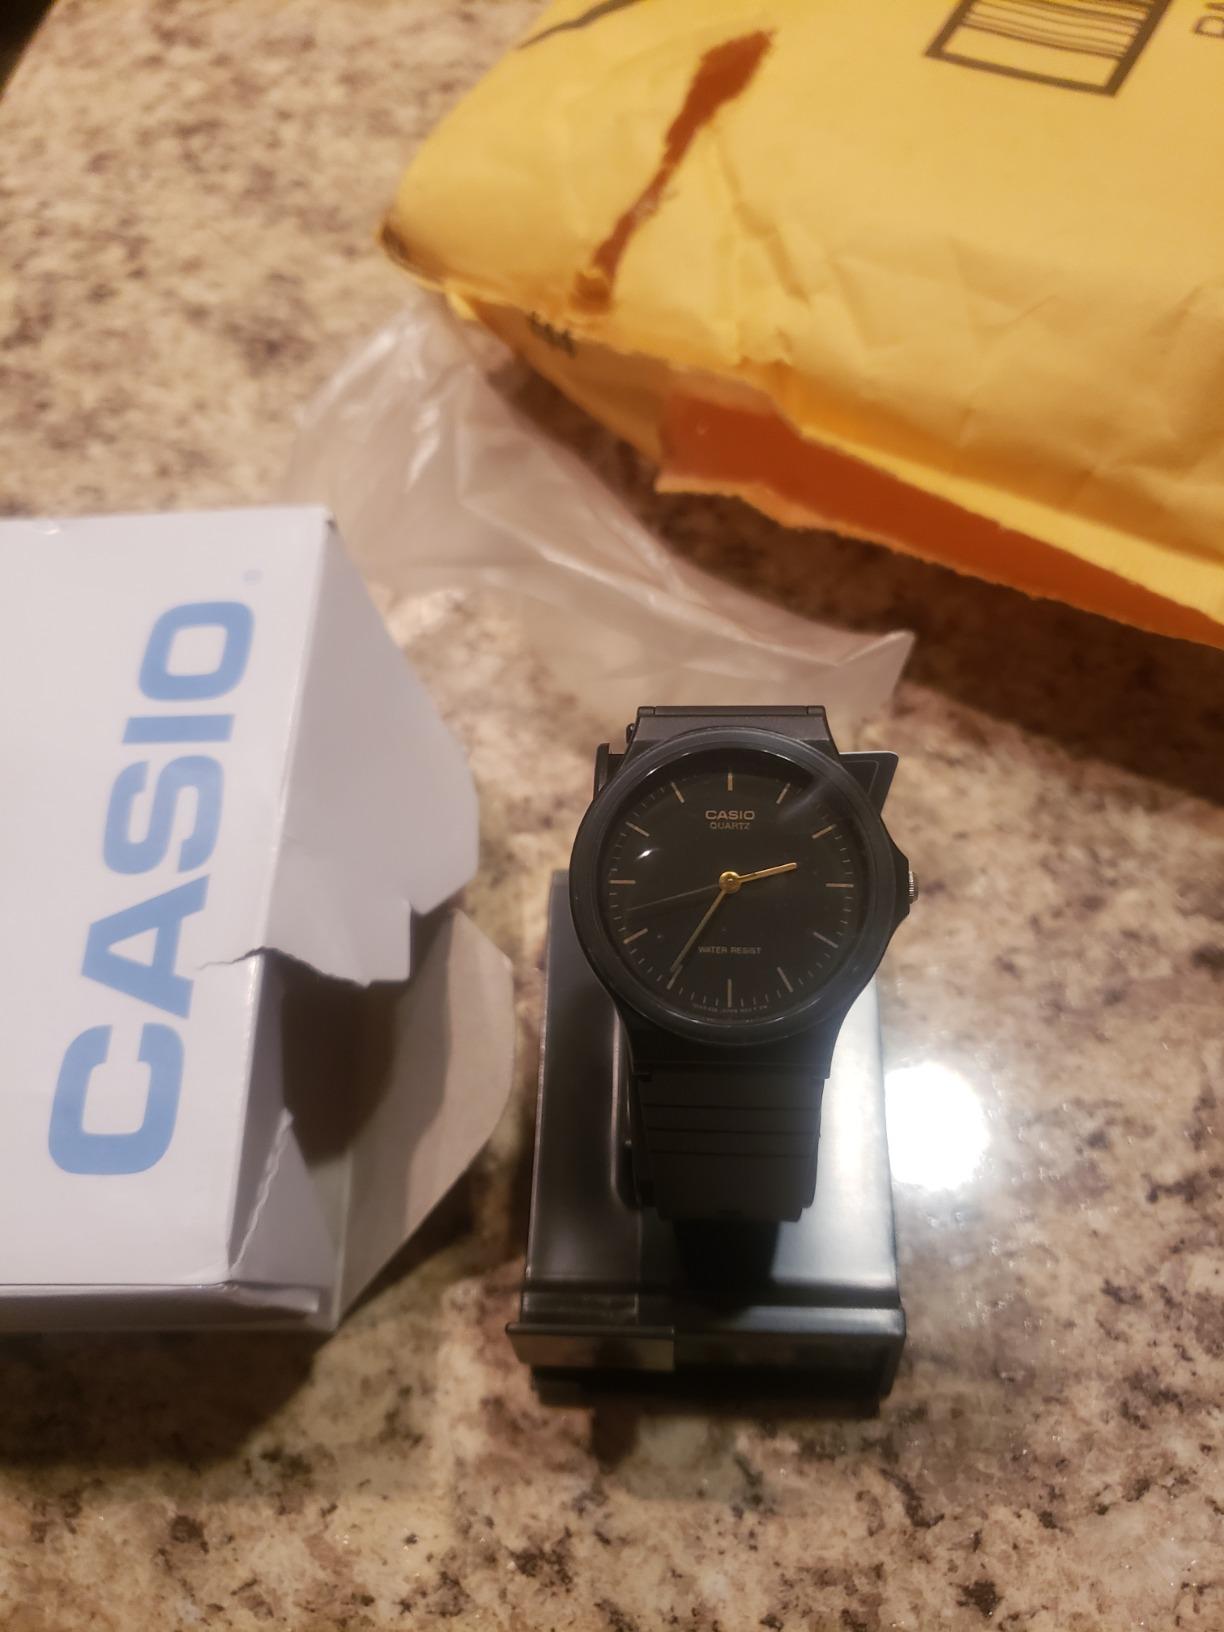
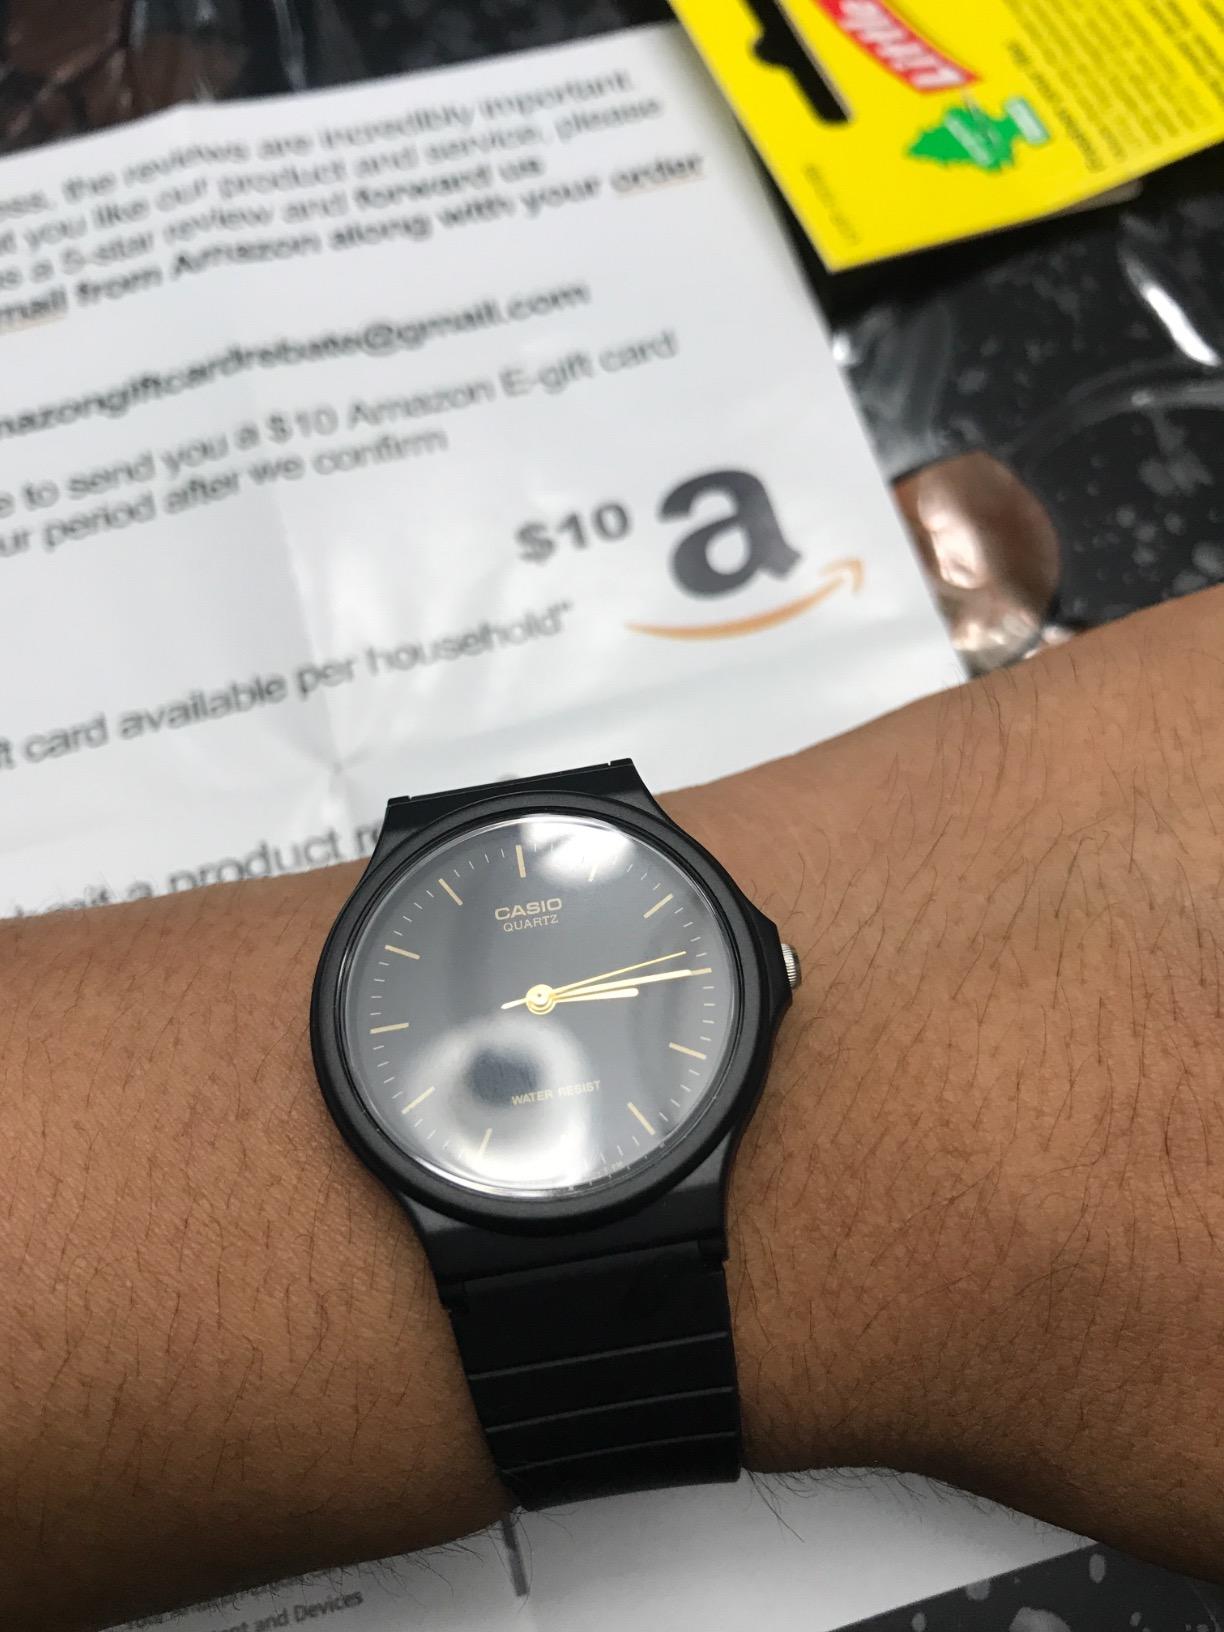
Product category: accessories_watch
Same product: yes